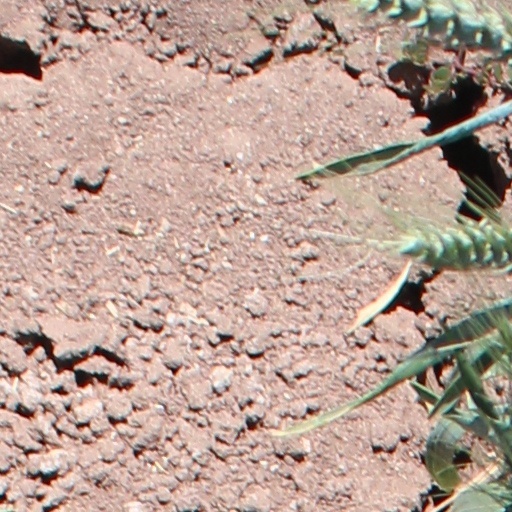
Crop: wheat